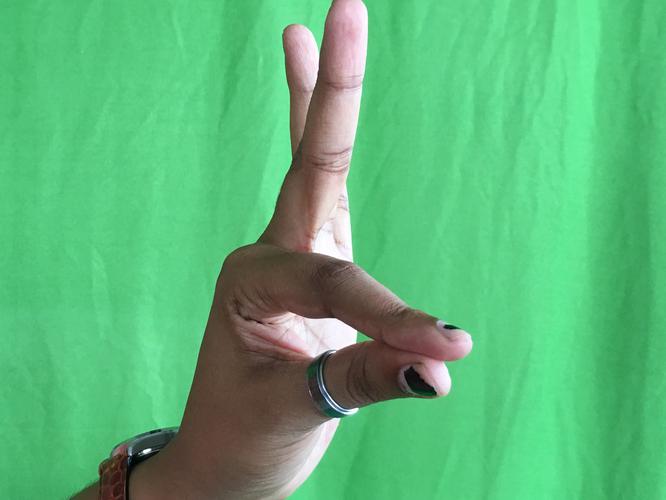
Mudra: Hamsasyam
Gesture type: single_hand